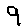
Label: 9